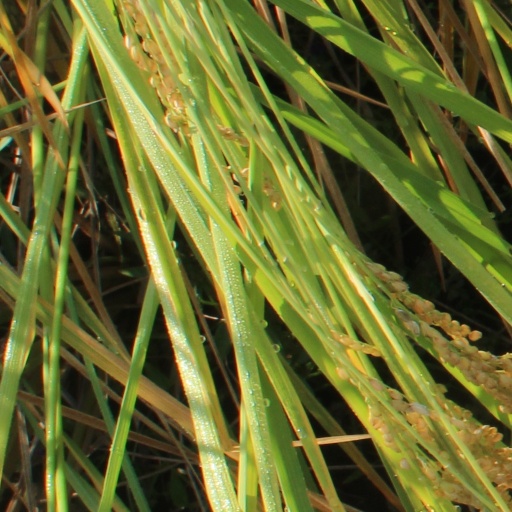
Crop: rice